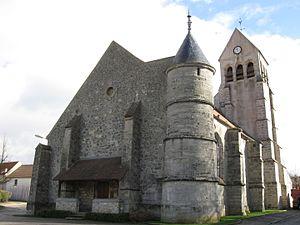
Église Saint-Etienne-et-Saint-Babylas de Marcilly. (Seine-et-Marne, région Île-de-France).
Marcilly est une commune française située dans le département de Seine-et-Marne en région Île-de-France.